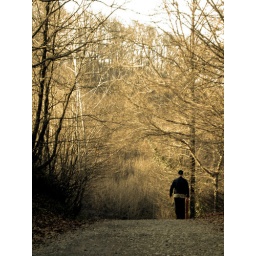
Man walking alone in the forest